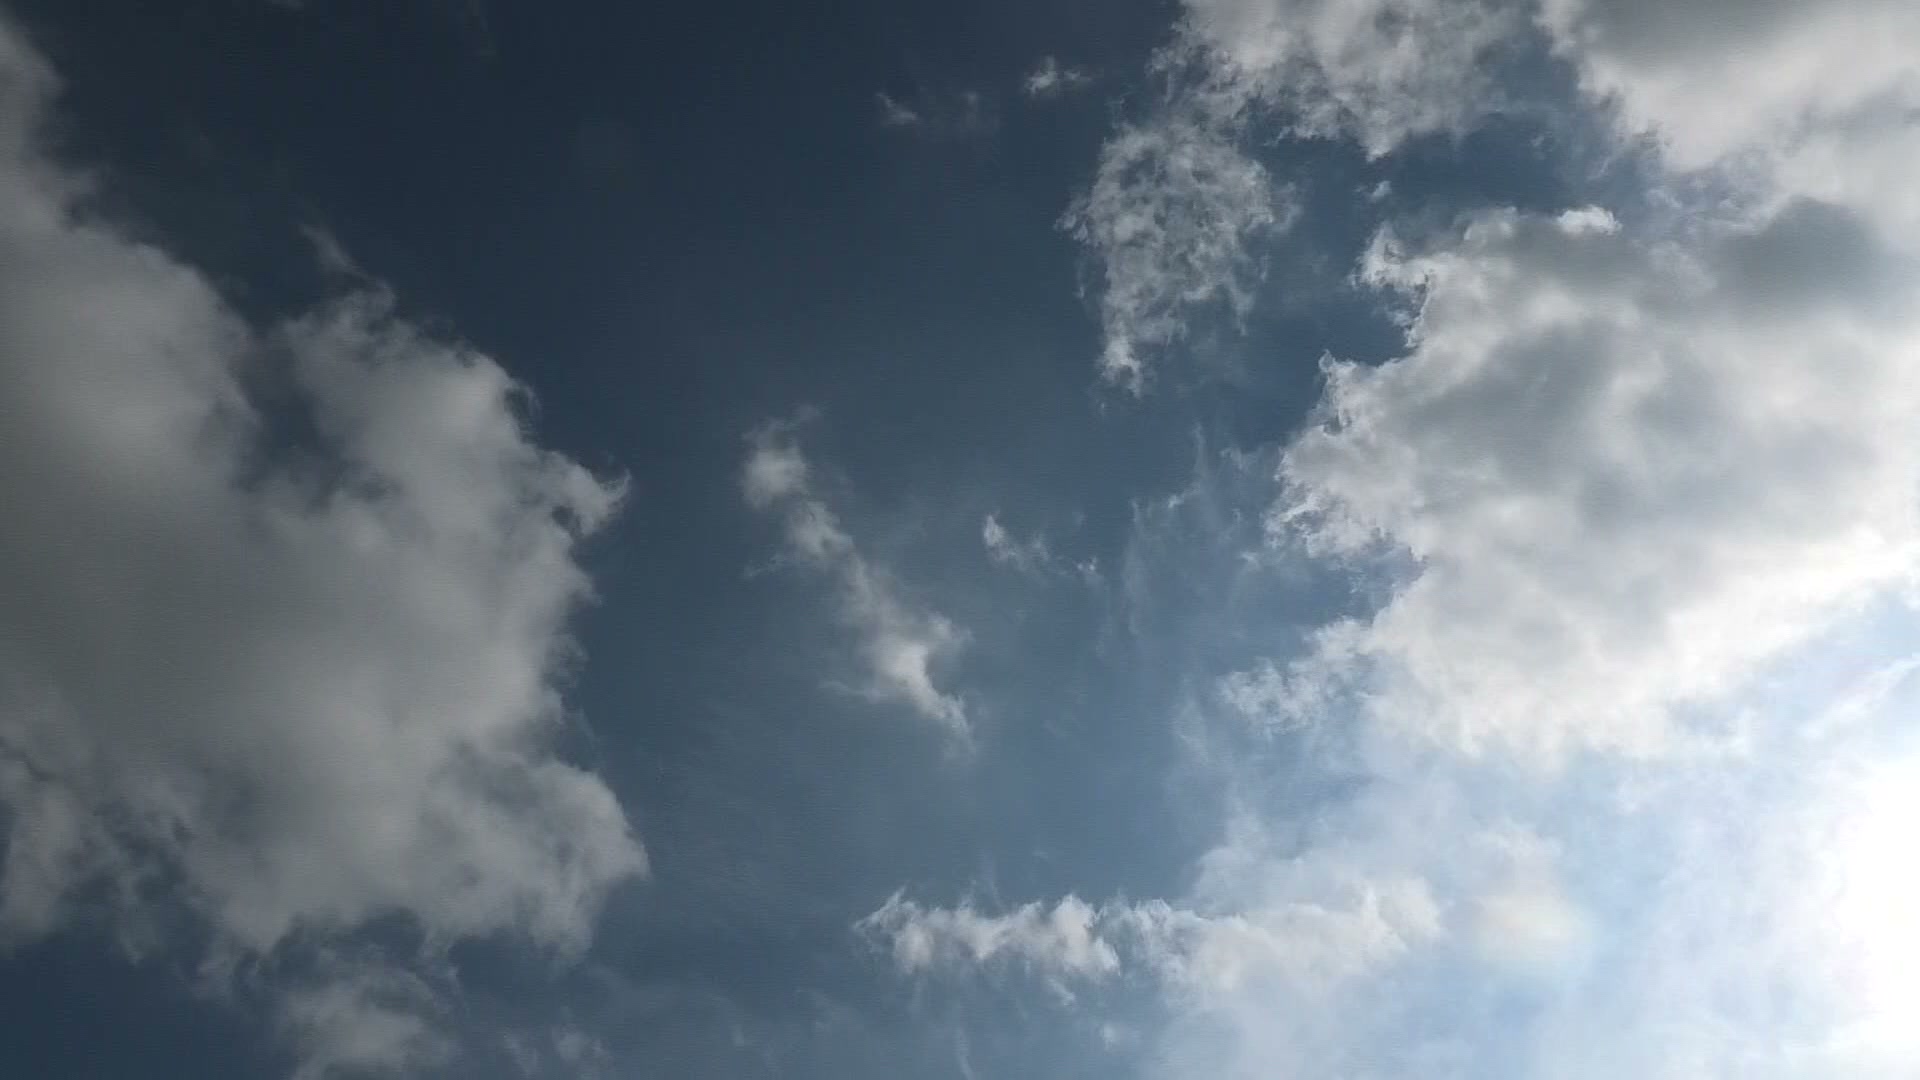
Cloud type: Cumulus